United Nations Security Council Resolution 1659

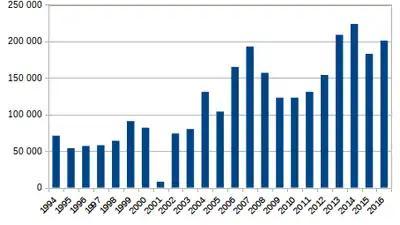
Opium poppy cultivation in Afghanistan

United Nations Security Council Resolution 1659, adopted unanimously on February 15, 2006, after recalling previous resolutions on the situation in Afghanistan, particularly resolutions 1378 (2001), 1383 (2001) and 1589 (2005), the Council endorsed the "Afghanistan Compact" between the Afghan government and international community concerning the future of the country.